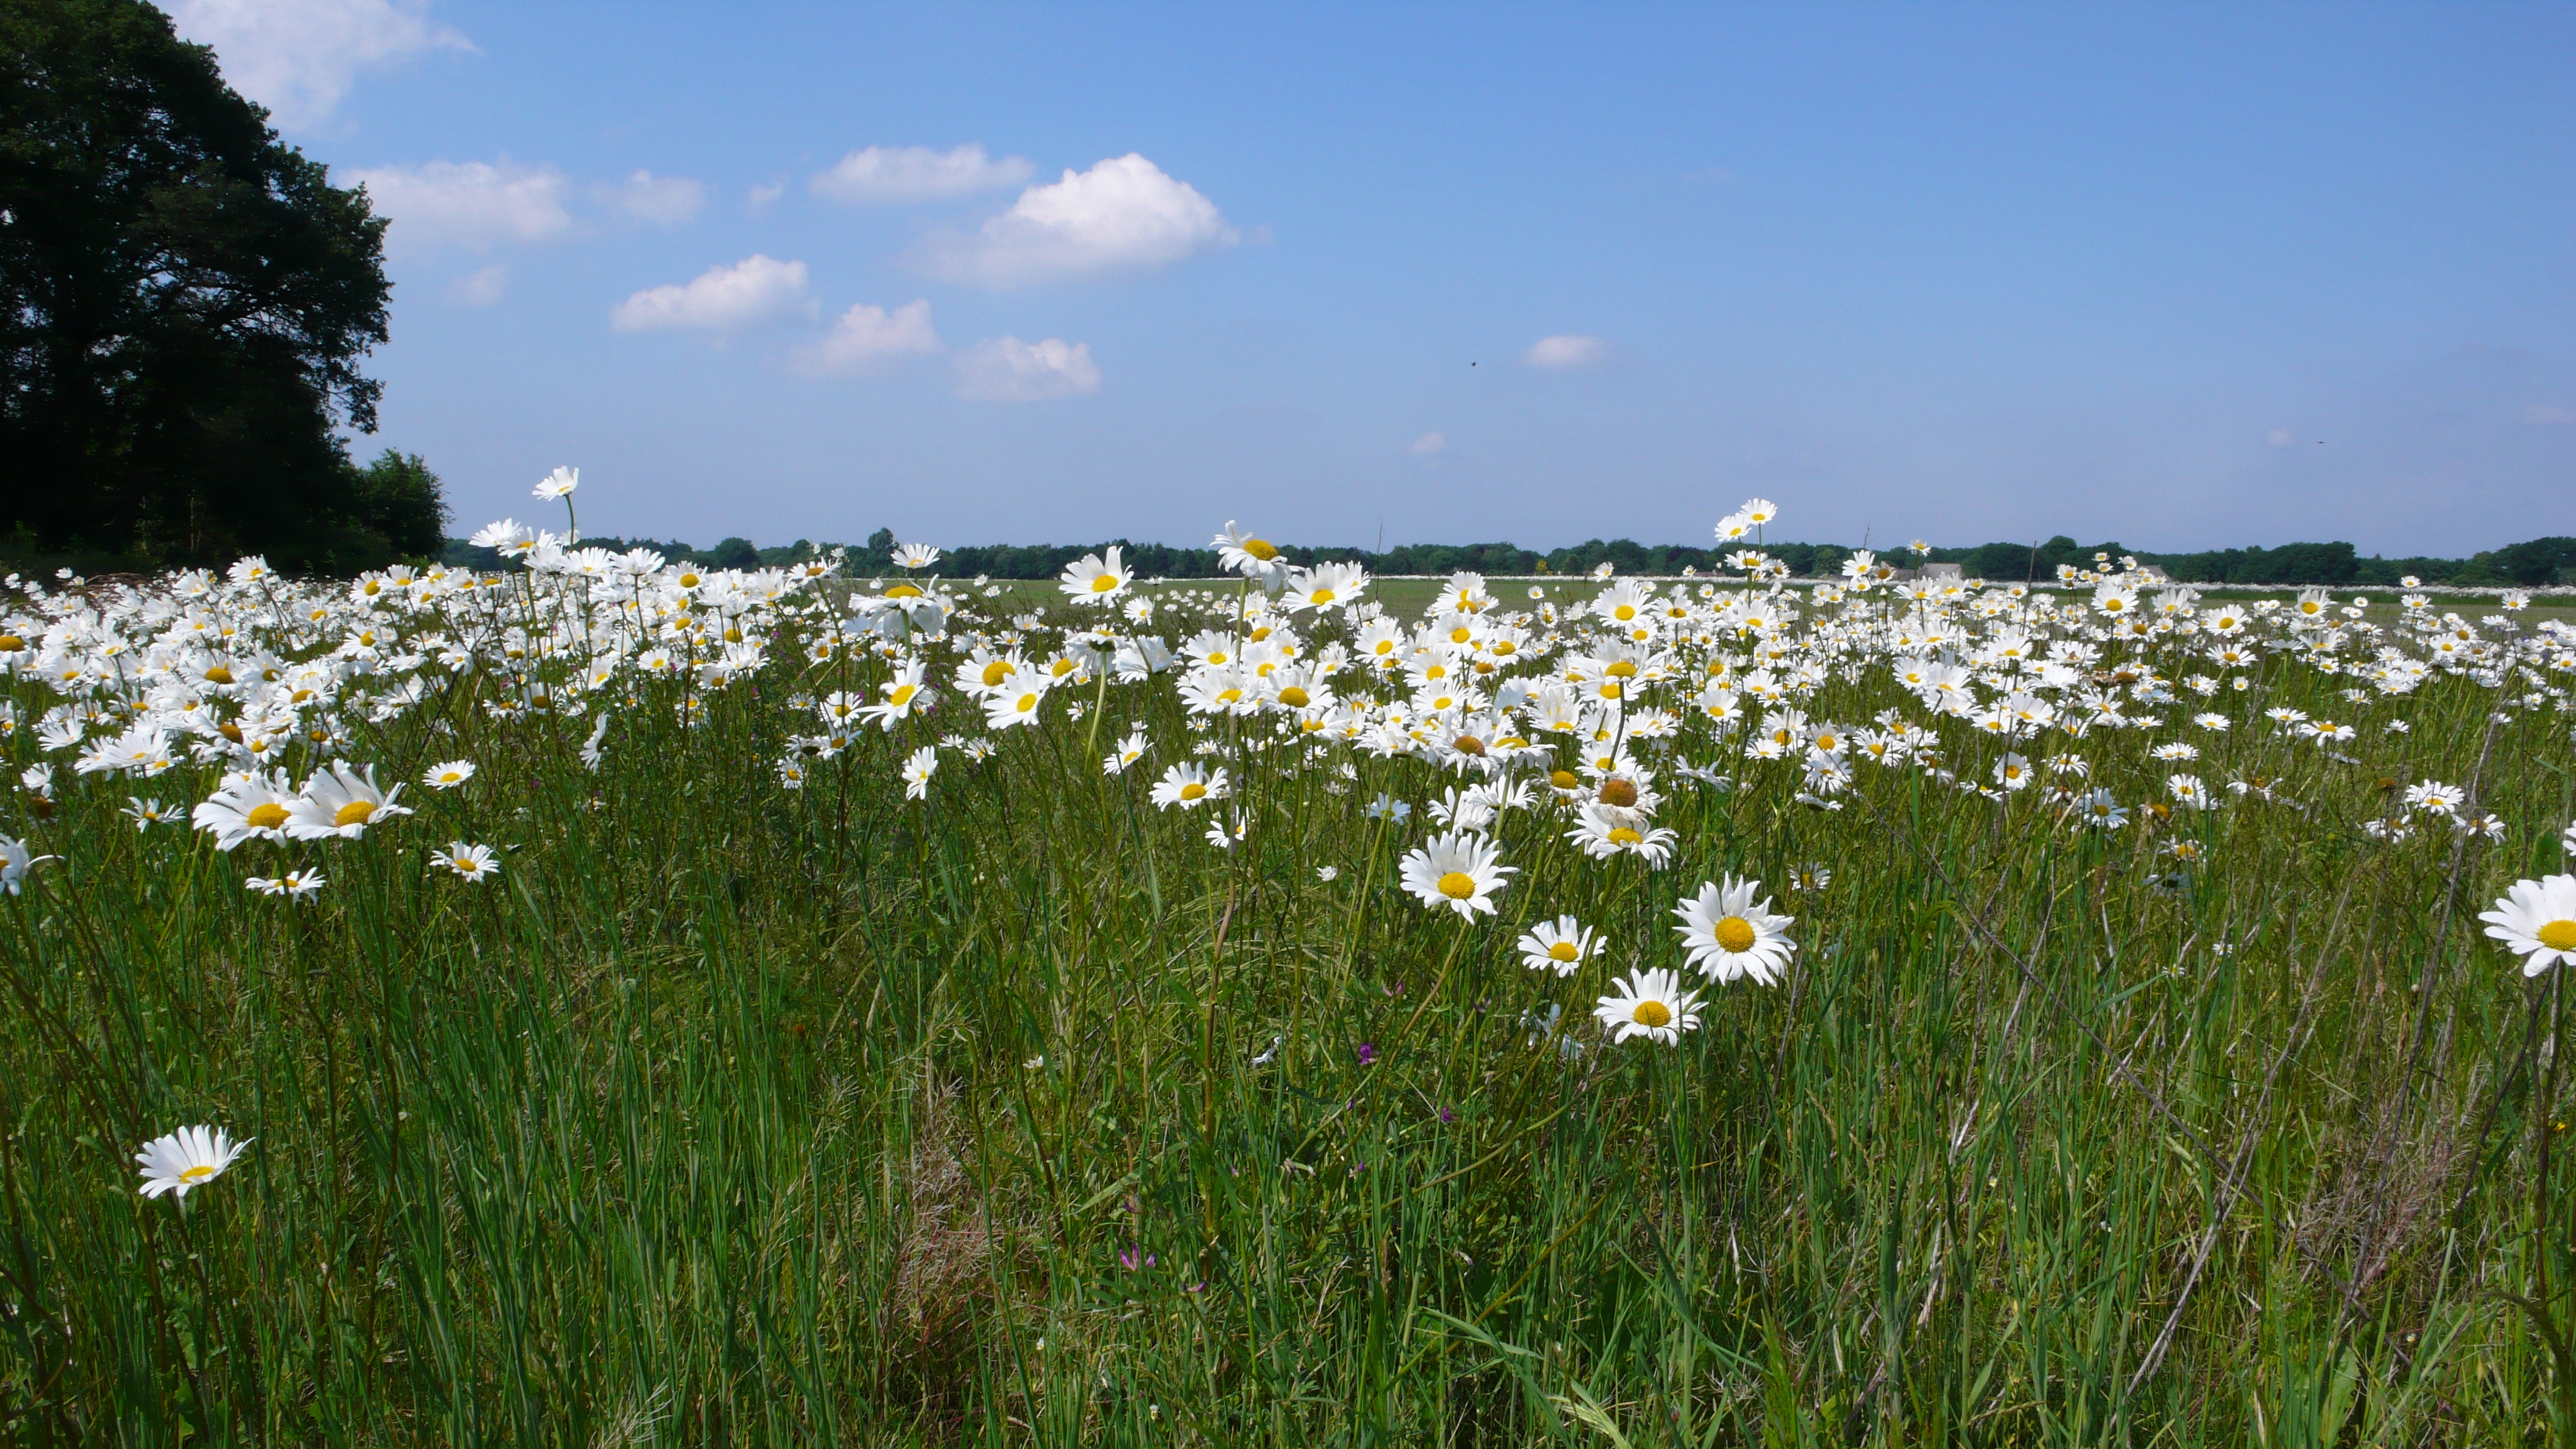
landscape, nature, grass, plant, sky, field, lawn, meadow, prairie, air, flower, pasture, flora, plain, wildflower, flowers, grassland, plateau, habitat, ecosystem, steppe, rural area, flowering plant, daisy family, margriet, natural environment, grass family, land plant